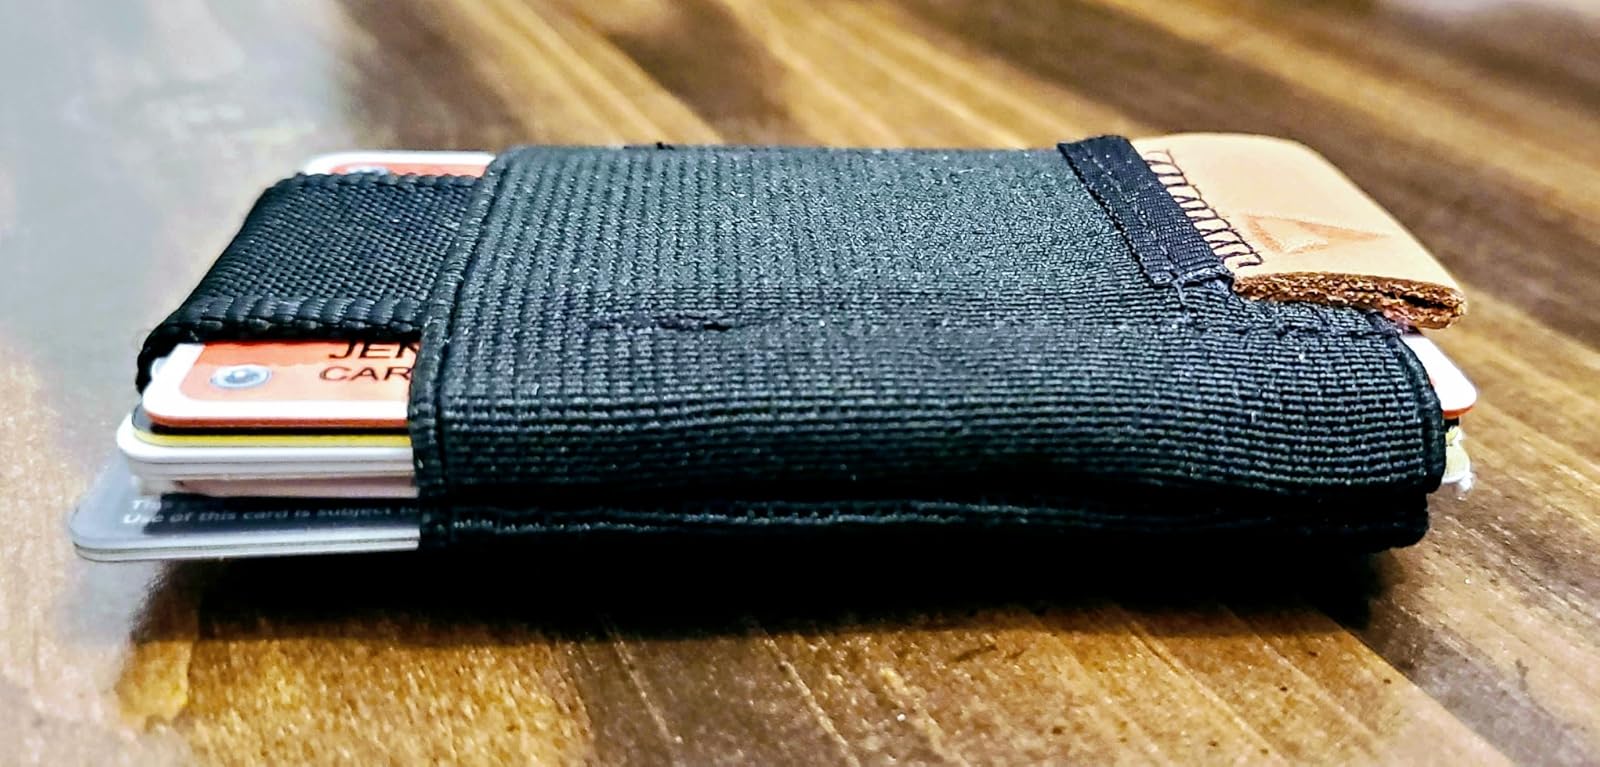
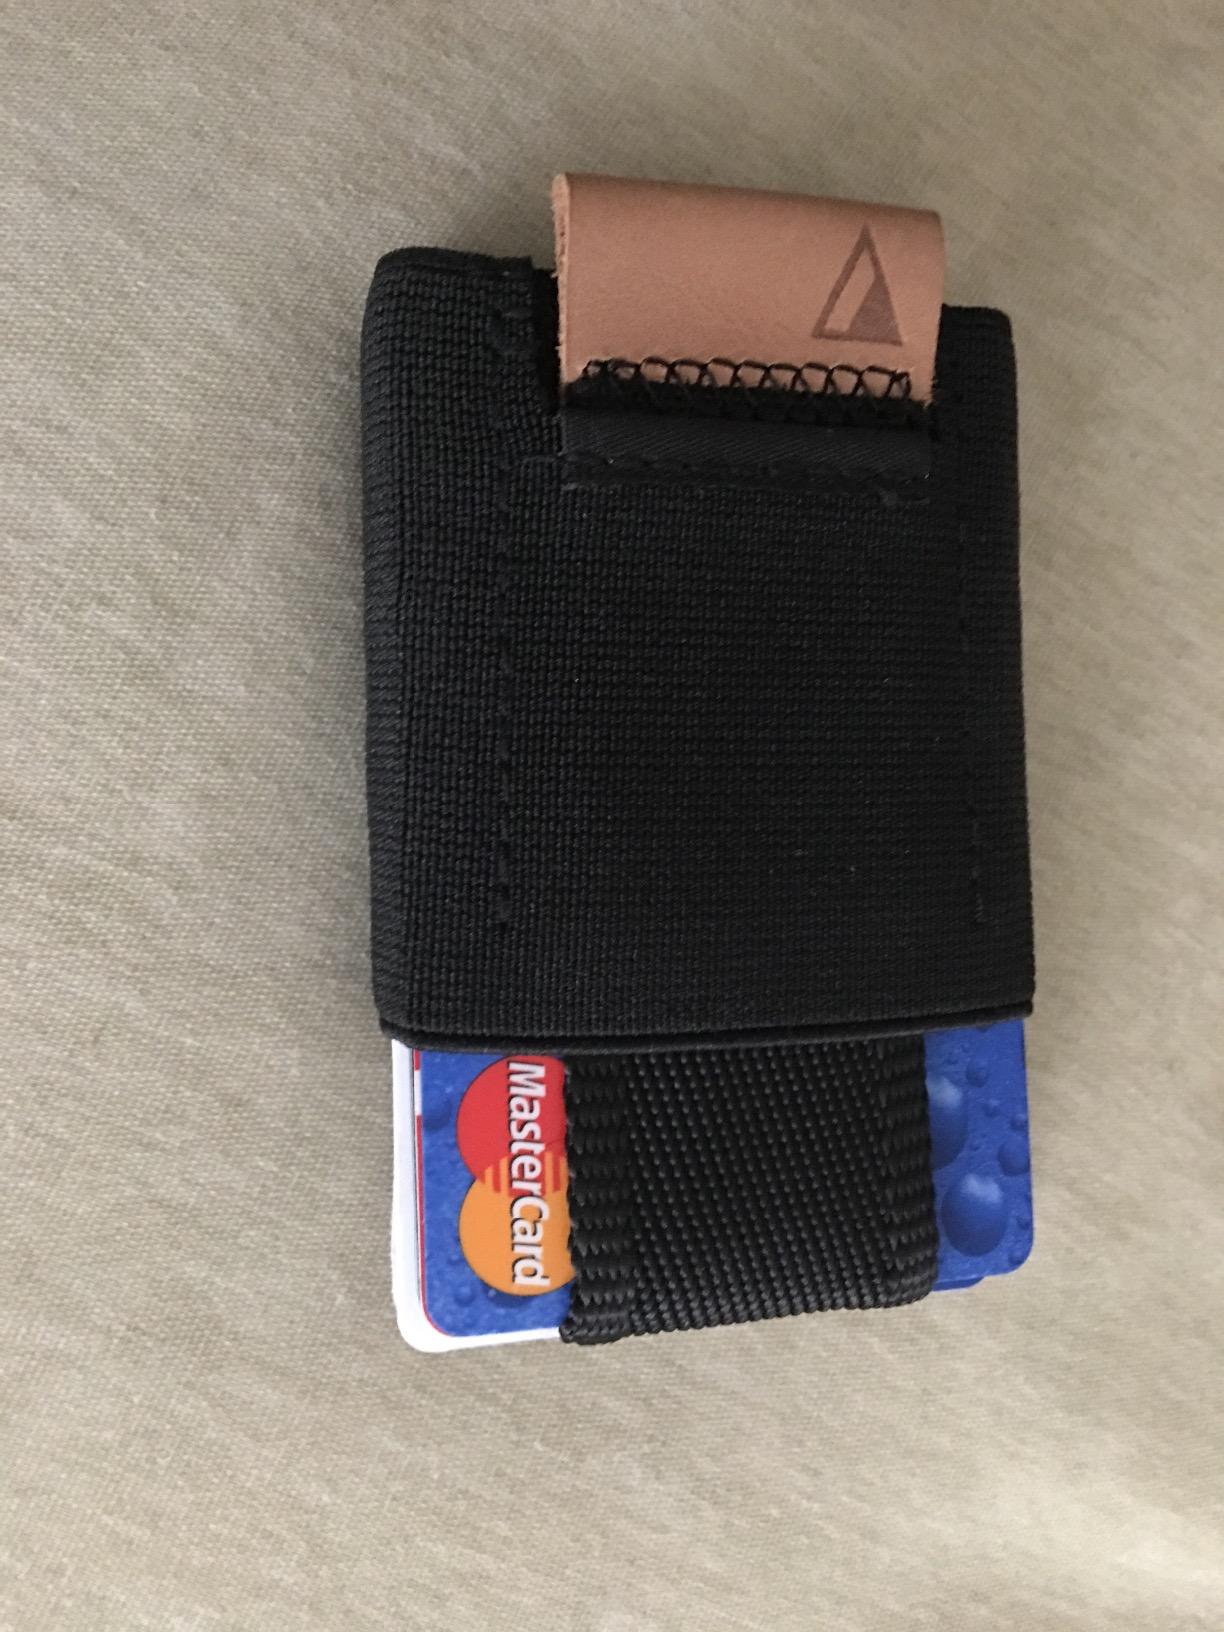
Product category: accessories_wallet
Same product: yes